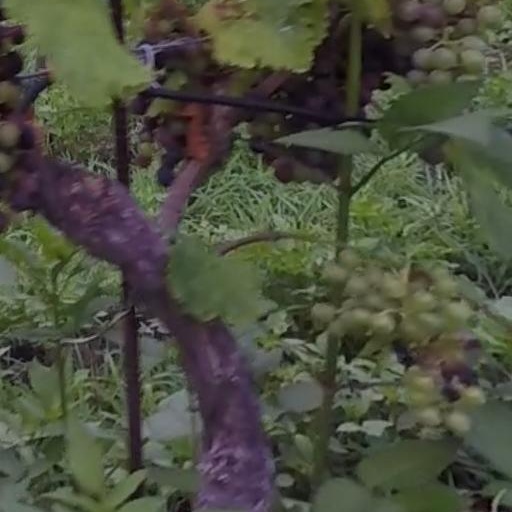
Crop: grape